Arne Weise

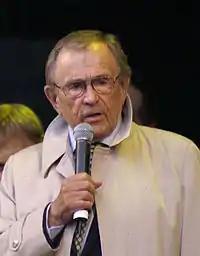
Weise in 2006

During four decades, 1972–2002, with interruptions in 1978–1979 and 1988–1990, Weise was the presenter of the SVT Christmas Eve broadcast throughout the day. When he became 65 years old in 1995, Weise announced that he was about to quit his job as presenter on Christmas Eve, the announcement was met with large protests. The protests led to additional seven years as presenter for Weise. He also presented the nature show "Ett med naturen" and "Minnenas television" in SVT.